Stoyanov Cove

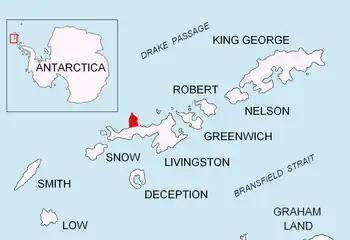
Location of Ioannes Paulus II Peninsula on Livingston Island in the South Shetland Islands.

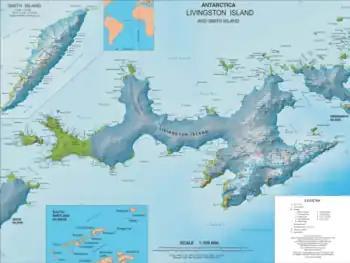
Topographic map of Livingston Island and Smith Island

Stoyanov Cove is the 2.6 km wide cove indenting for 1.1 km the north coast of Livingston Island in the South Shetland Islands, Antarctica. Entered between Sandanski Point and Agüero Point on Ioannes Paulus II Peninsula. Most of the cove's coastline is formed by the terminus of Urdoviza Glacier.